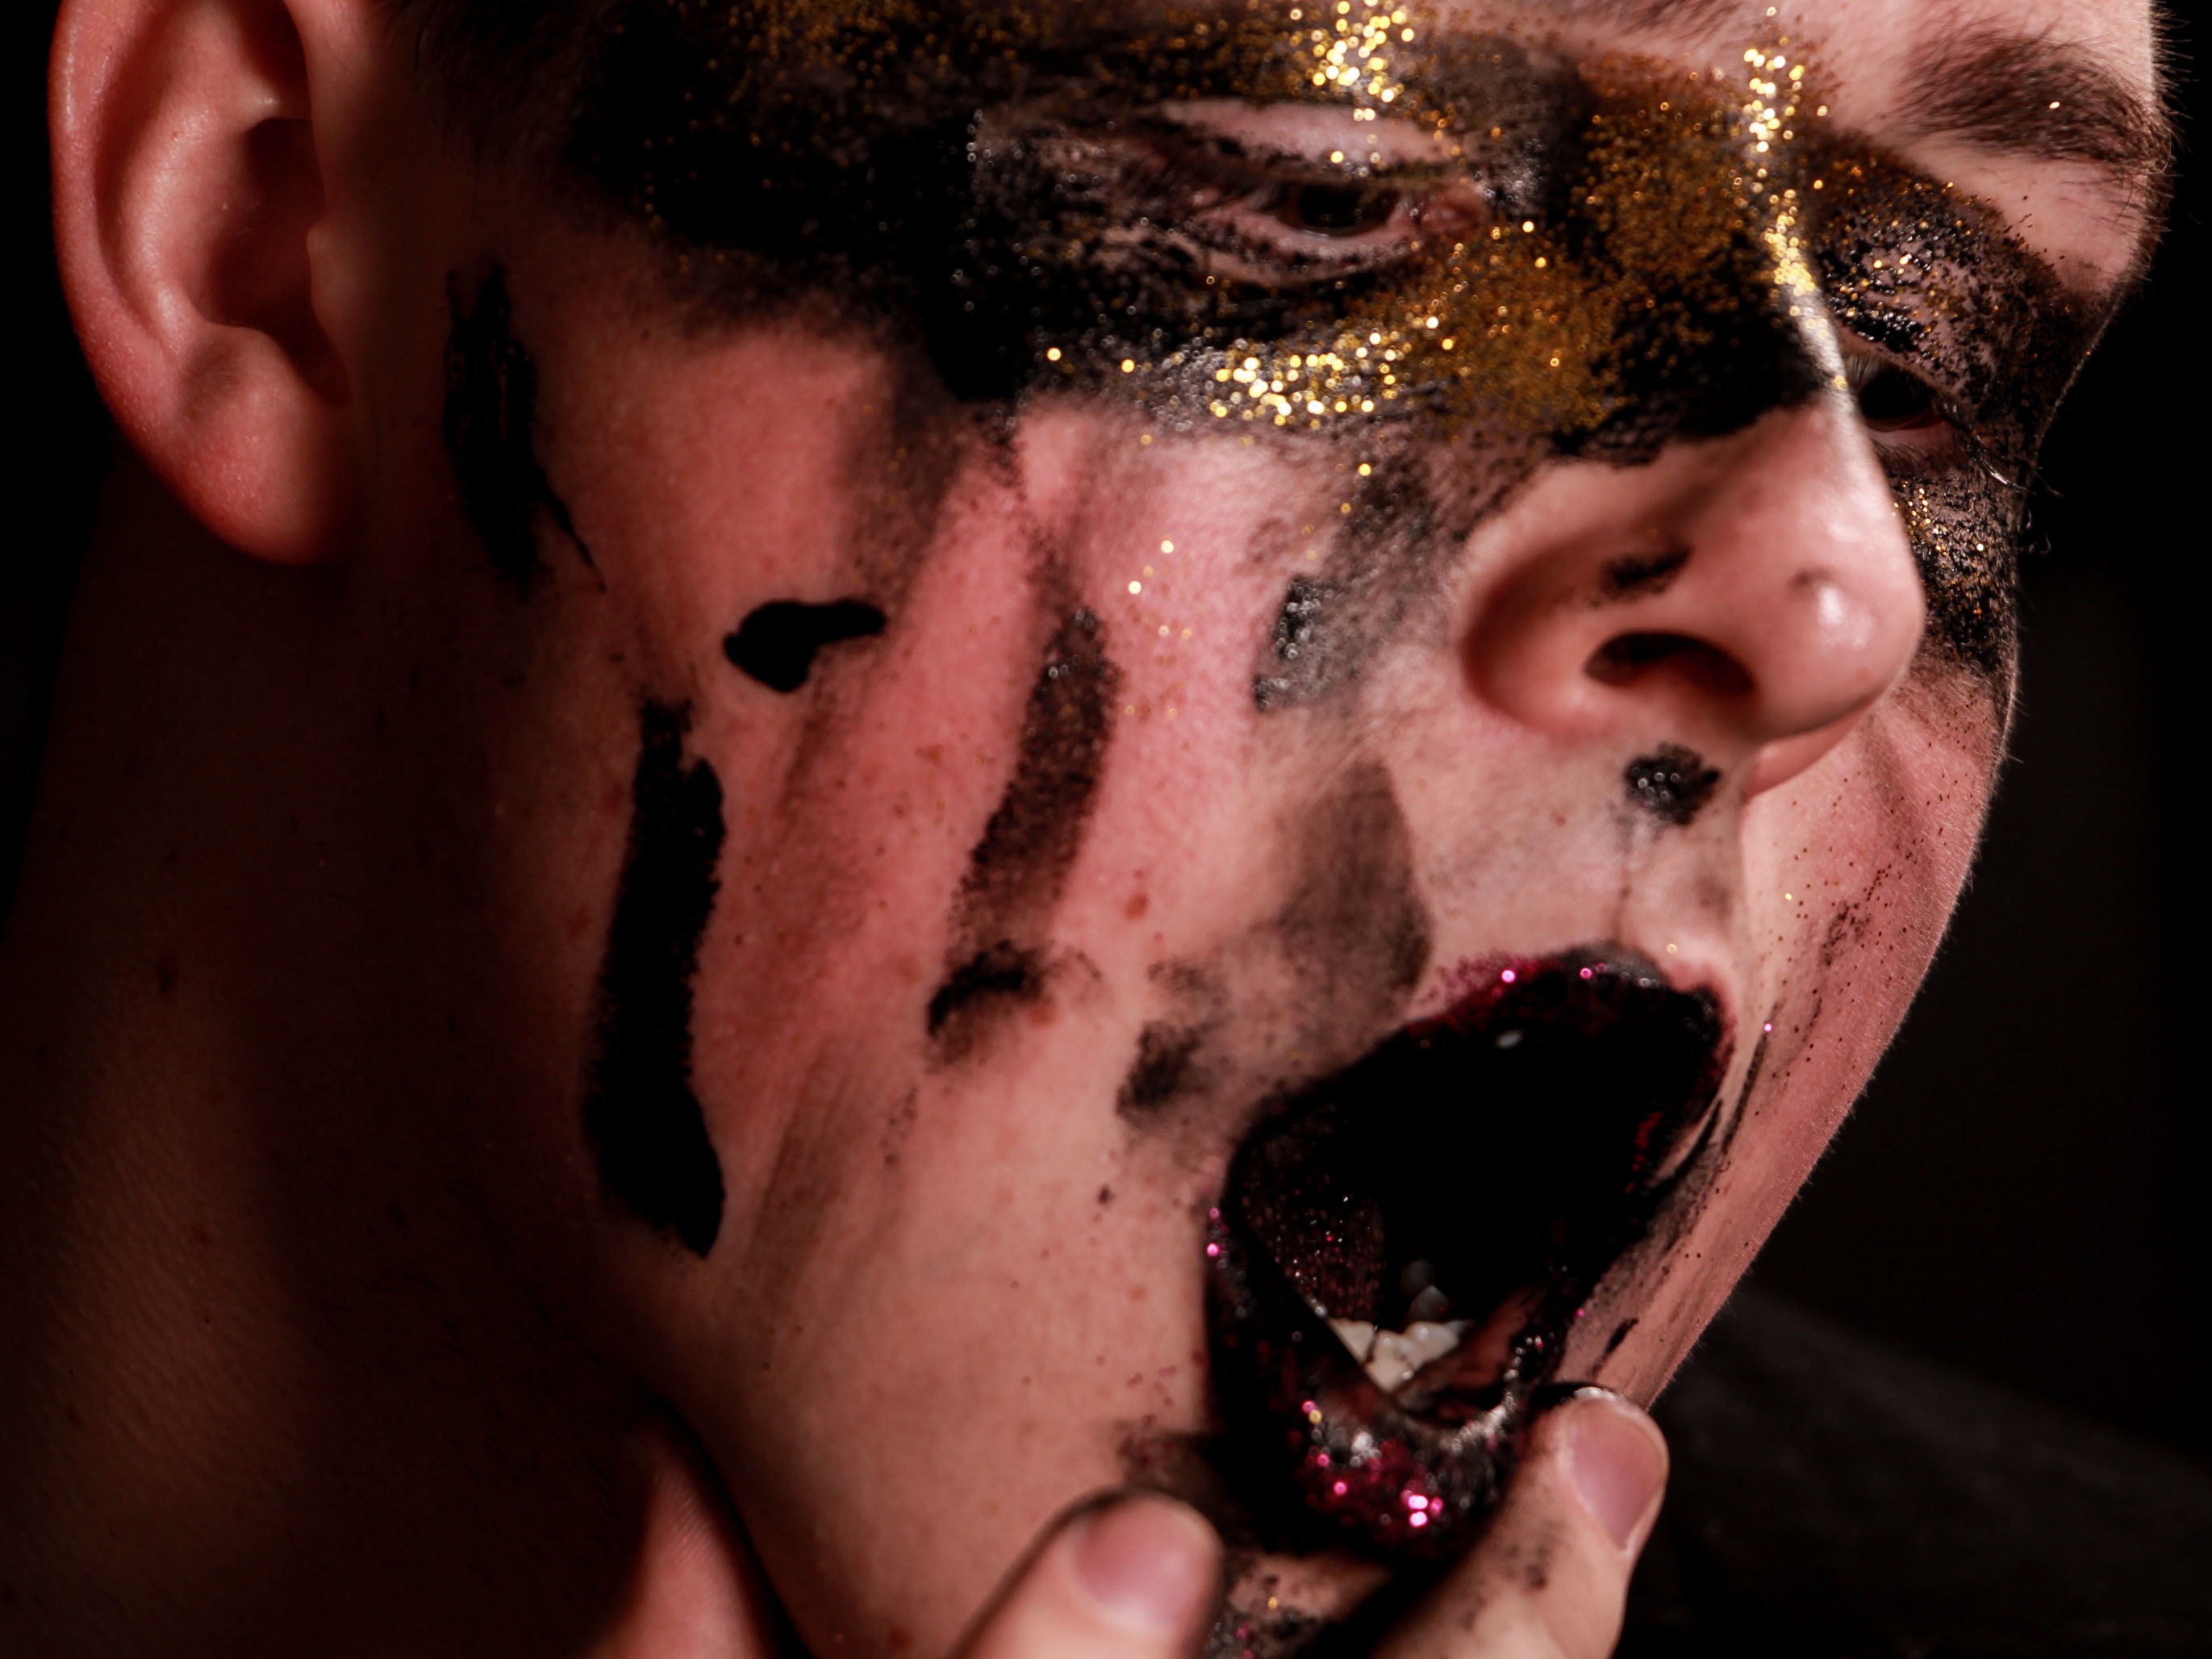
man, person, photography, male, portrait, mouth, close up, human body, face, nose, eye, glasses, head, skin, tongue, organ, emotion, shout, sense, facial hair